Henry Kinghorn

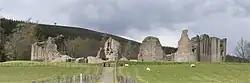
Henry Kinghorn was the keeper of Kildrummy Castle for James III of Scotland

Kinghorn was responsible for building works at Falkland Palace in 1461, including a stairway from the queen's chamber to the pleasance, new stables, a coal shed, repairs and an extension to the counting house, making andirons or firedogs for the queen's bedchamber and the firegrate of the great hall, and other works including the construction of two ponds in the hay yard. The royal carpenter was Andrew Lesouris. The works were completed under the supervision of another steward, William Blair, in 1462 and included a "galry", apparently the earliest use of the French-derived term "gallery" in Britain.